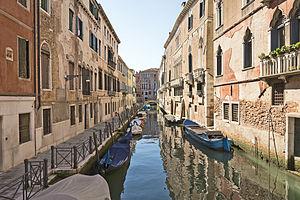
Le rio di San Severo est un canal de Venise dans le sestiere de Castello.